Twisted (short story collection)

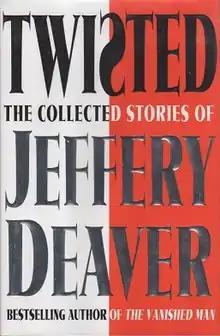
First edition

Twisted is a 2003 collection of short stories by crime writer Jeffery Deaver. The book was published by Simon & Schuster in 2003 and features 16 short stories, including one featuring Deaver's fictional detective Lincoln Rhyme.